Hulu Terengganu District

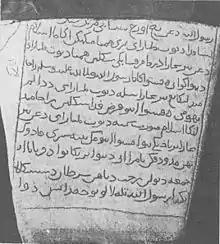
Terengganu Inscription Stone

The district is where the famous Terengganu Inscription Stone was found. It was accidentally discovered near Sungai Tersat by an Arab trader named Sayid Husin bin Ghulam al-Bokhari in 1899 after a flash flood hit Kuala Berang. The inscription on the stone proclaims Islam as the state religion of Terengganu. This artifact is a symbol of an earlier arrival of Islam to the Malay Peninsula, even earlier from that of Malacca Sultanate. It is now displayed in Terengganu State Museum.